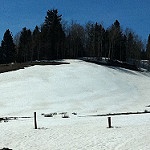
Label: mountain